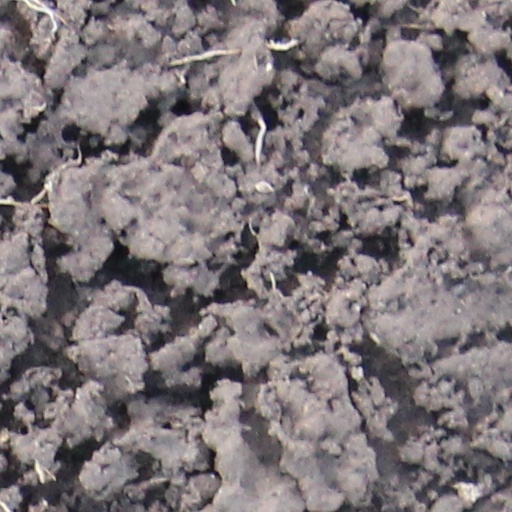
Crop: wheat